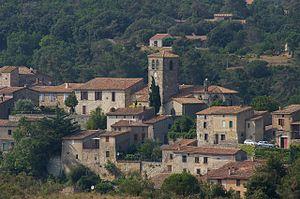
Aragon, Aude, France